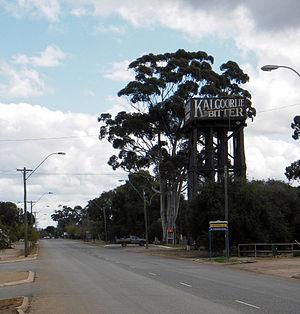
Merredin est un village qui se situe à 256 km à l'est de Perth, Australie. Elle est située dans la Wheatbelt, sur la Great Eastern Highway, à mi distance entre Perth et Kalgoorlie.